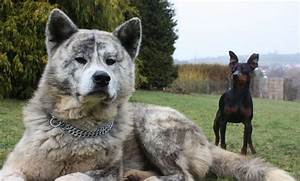
Label: dog